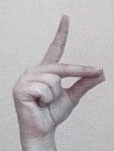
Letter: ta